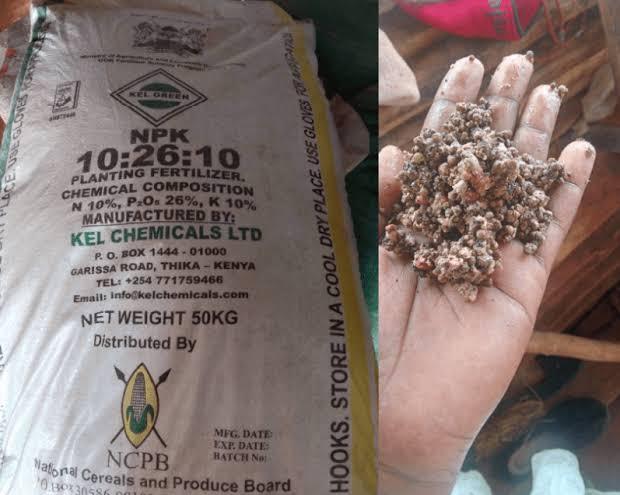
Bidhaa aina ya mbolea inayopatikana kwenye maduka yanayouza pembejeo za vilimo, bidhaa hii ni muhimu kwa wakulima kwani mbolea huongeza virutubisho kwa mazao yaliyopandwa shambani.